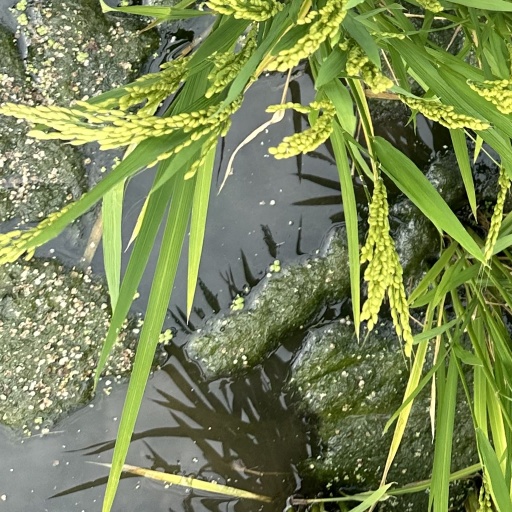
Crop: rice